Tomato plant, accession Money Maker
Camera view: bottom (45 deg); turntable rotation: 90 degrees
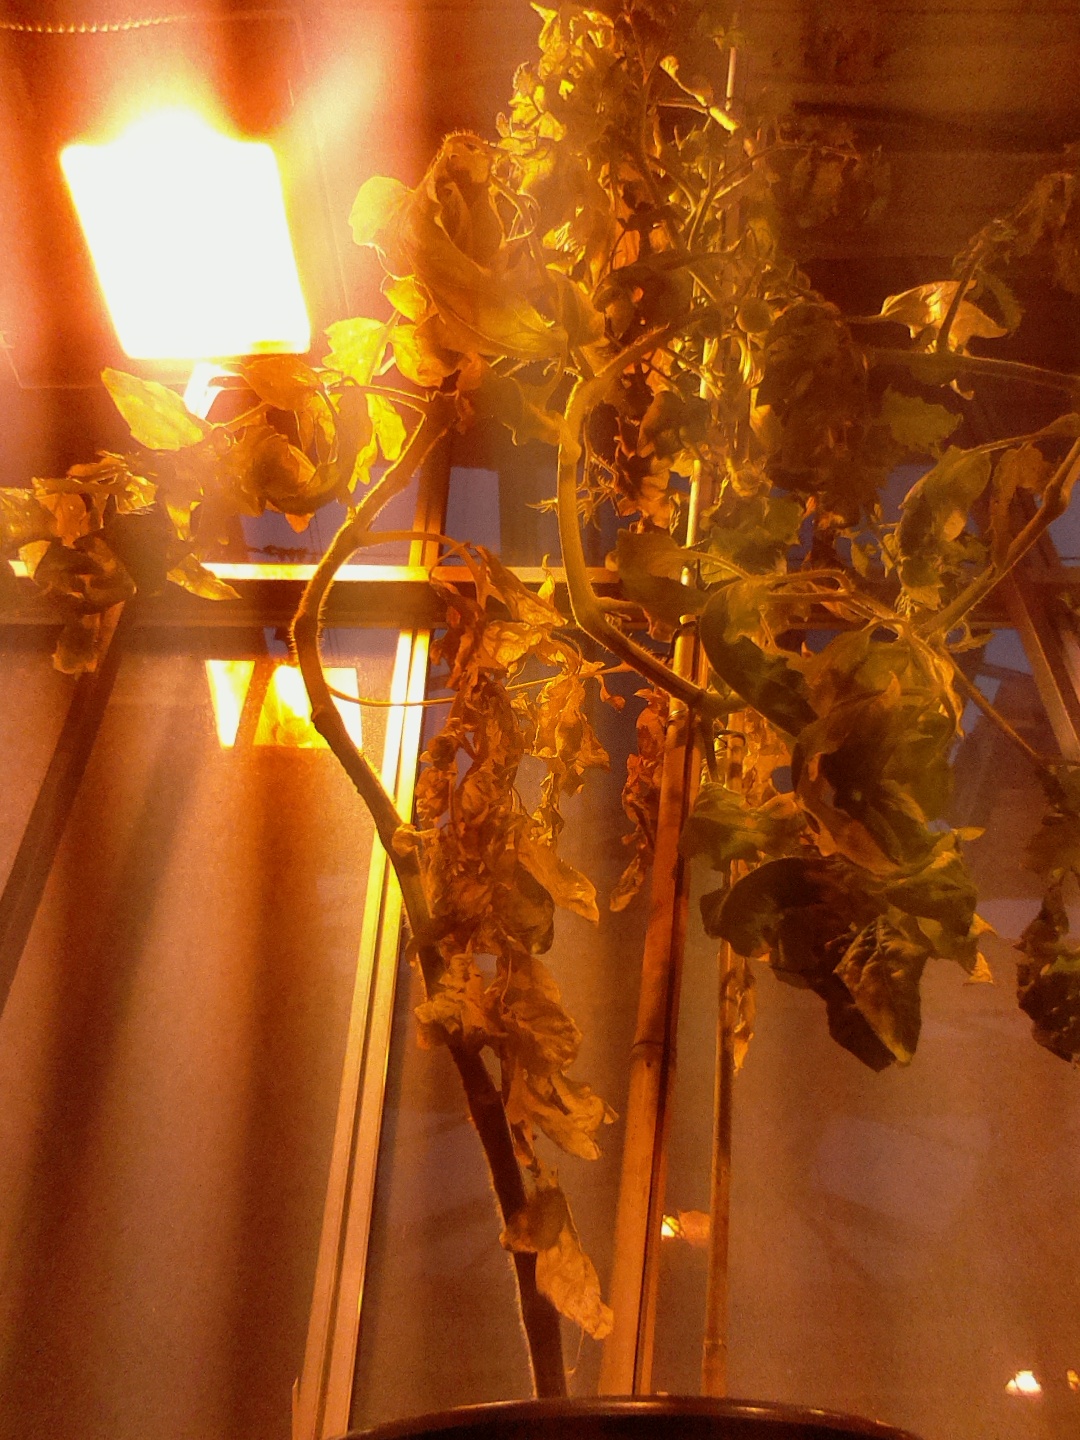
BBCH growth stage 79: 90% -100% of final fruit size